Production of The Lord of the Rings film series

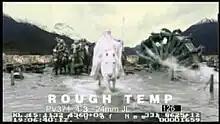
An early composite of the actor Ian McKellen in the miniature of Isengard for ""

Canadian composer Howard Shore composed, orchestrated, conducted and arranged the trilogy's music. He was hired in August 2000 and visited the set, and then watched the assembly cuts of "The Fellowship of the Ring" and "The Return of the King". In the music, Shore included many (85 to 110) leitmotifs to represent various characters, cultures, and places – the largest catalogue of leitmotifs in the history of cinema, surpassing that of the entire "Star Wars" film series. For example, there are multiple leitmotifs just for the hobbits and the Shire. Although the first film had some of its score recorded in Wellington, virtually all of the trilogy's score was recorded in Watford Town Hall and mixed at Abbey Road Studios. Jackson planned to advise the score for six weeks each year in London, though for "The Two Towers" he stayed for twelve.